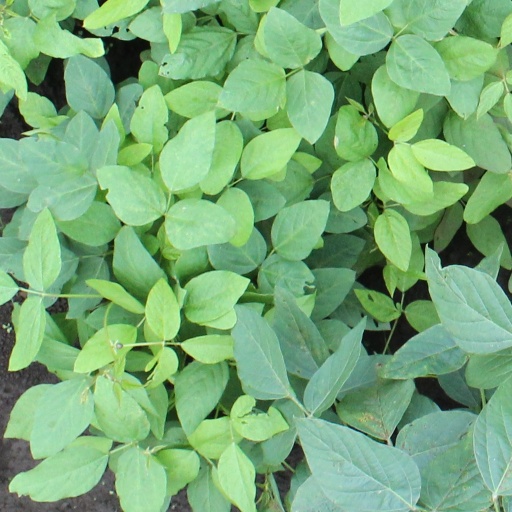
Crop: soybean